Jana Pidrmanová

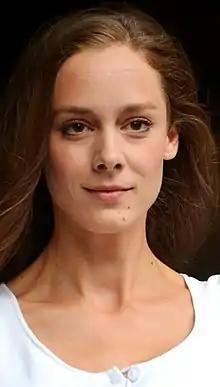
Jana Pidrmanová

She has spent her childhood in Františkovy Lázně and graduated from a hotel high school. After graduation she studied at Theatre Faculty of the Academy of Performing Arts (DAMU) (from 2004 to 2008), her teachers were e.g. Eva Salzmannová, Alois Švehlík, Jan Nebeský and Daria Ullrichová. She also studied special education at the University of Hradec Králové. After graduating from DAMU, she first performed at the South Bohemian Theater (Jihočeské divadlo, České Budějovice) and since 2009 she has been performing at the National Theater in Prague.